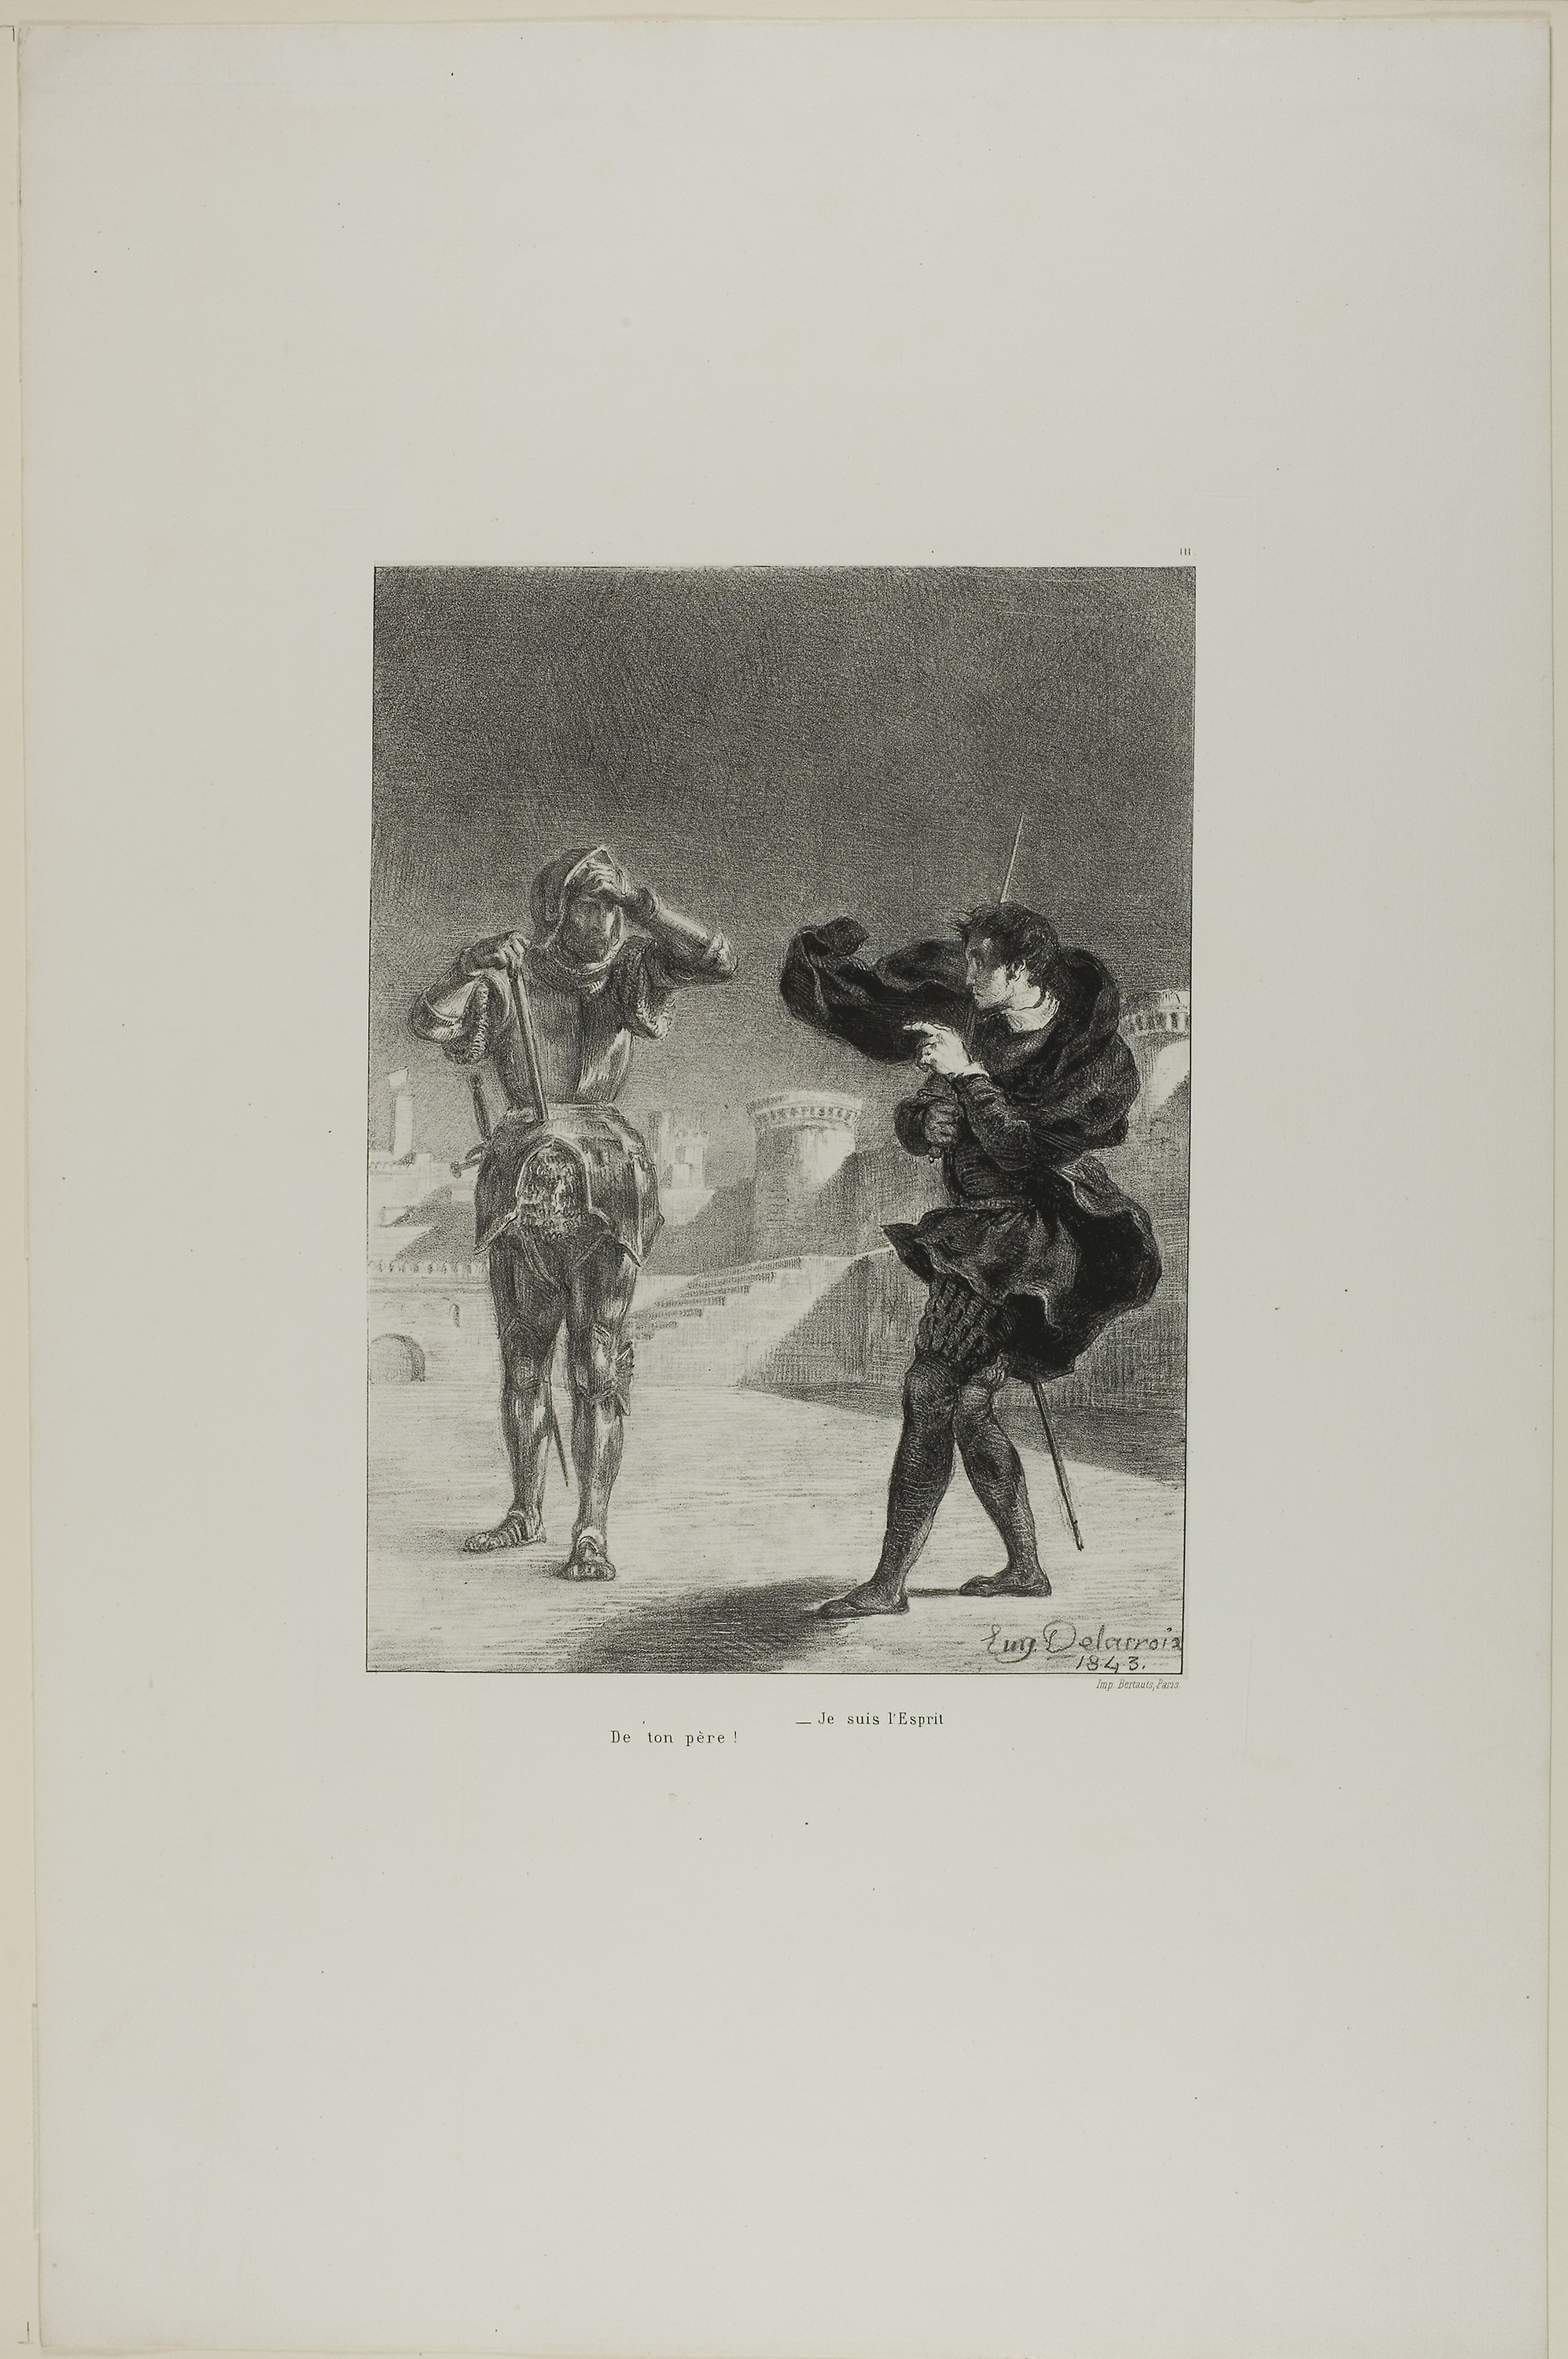
art, picture frame, art gallery, painting, visual arts, modern art, artwork, drawing